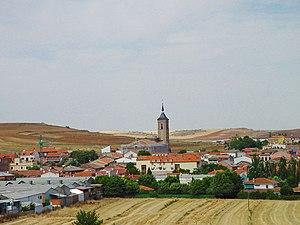
Ajalvir est une commune de la Communauté de Madrid en Espagne.